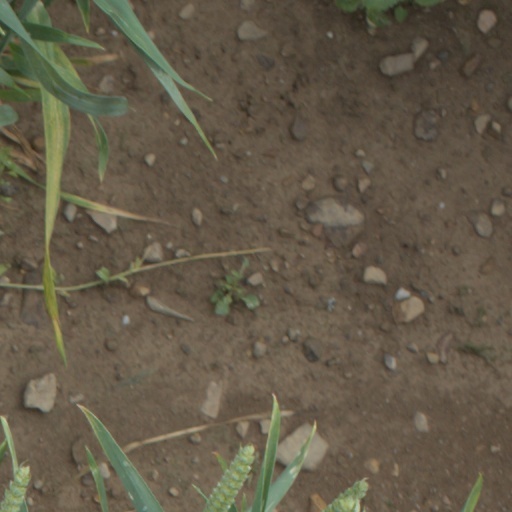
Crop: wheat